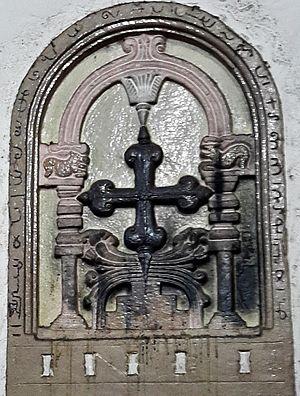
L'Église syrienne chaldéenne ou Église malabare orthodoxe est une Église de tradition orientale rattachée à l'Église apostolique assyrienne de l'Orient. Le chef de l'Église porte le titre de Métropolite de Malabar et de toute l'Inde, avec résidence à Thrissur au Kerala. Le titulaire actuel est Mar Aprem Mooken depuis 1968.